San Francisco Municipality, Zulia

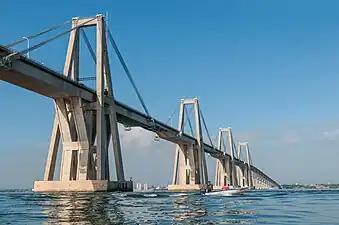
The General Rafael Urdaneta Bridge, which connects San Francisco with Santa Rita on the other side of the Tablazo Strait.

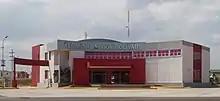
The Simón Bolívar bus terminal.

San Francisco is the western terminus of the Troncal 3 highway, which crosses the Tablazo Strait over the General Rafael Urdaneta Bridge and connects Maracaibo to Coro, the capital of Falcón, and the town of Morón in Carabobo. San Francisco also lies on the Troncal 6 highway, which runs north-south through Zulia from the border crossing to Colombia at Paraguachón to La Fría in Táchira.